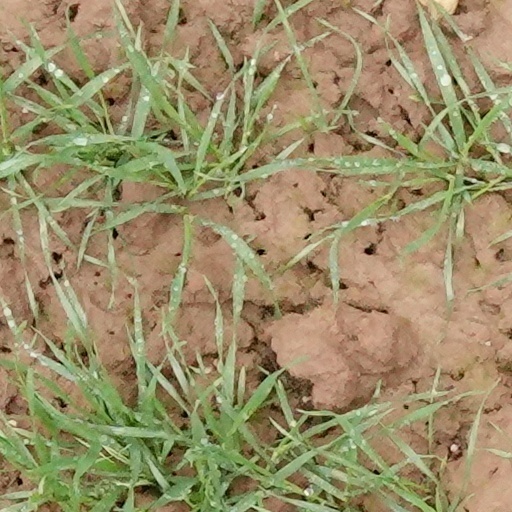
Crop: wheat